The Pawnshop

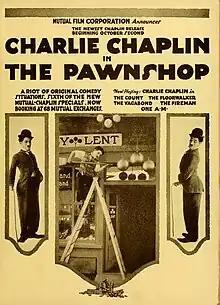

The Pawnshop is Charlie Chaplin's sixth film for Mutual Film Corporation. Released on October 2, 1916, it stars Chaplin in the role of assistant to the pawnshop owner, played by Henry Bergman. Edna Purviance plays the owner's daughter, while Albert Austin appears as an alarm clock owner who watches Chaplin in dismay as he dismantles the clock; the massive Eric Campbell's character attempts to rob the shop.